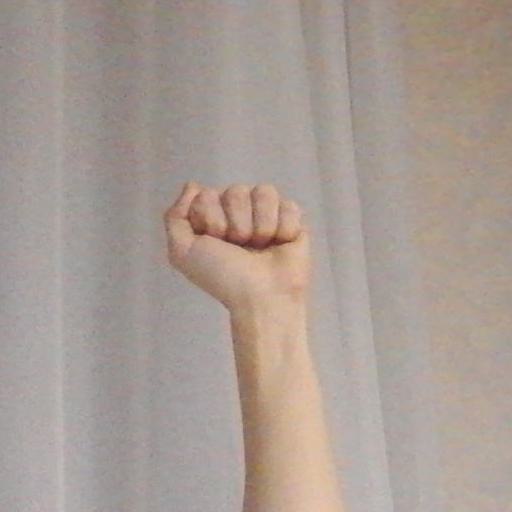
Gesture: fist